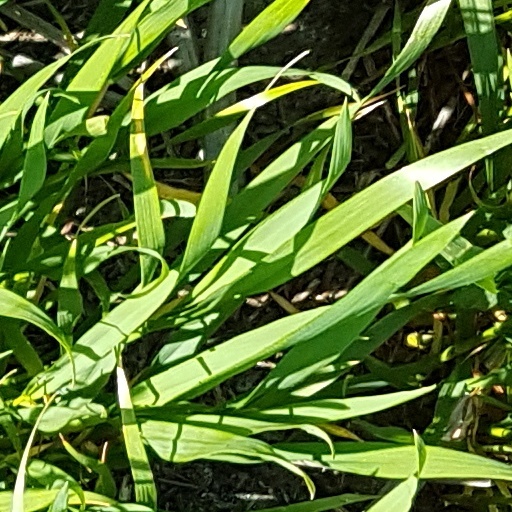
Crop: wheat